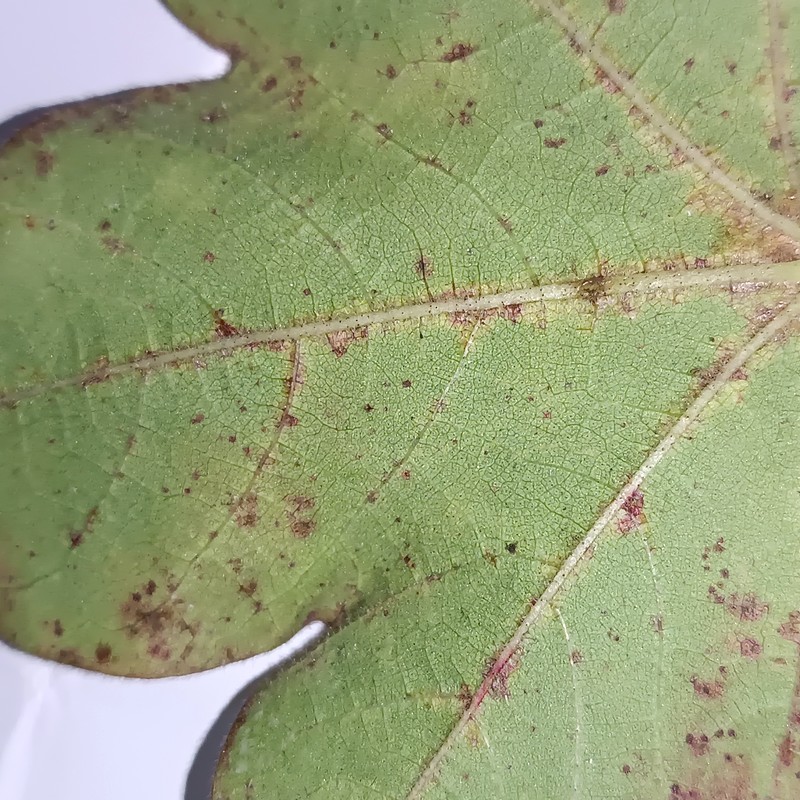
Label: Bacterial Blight